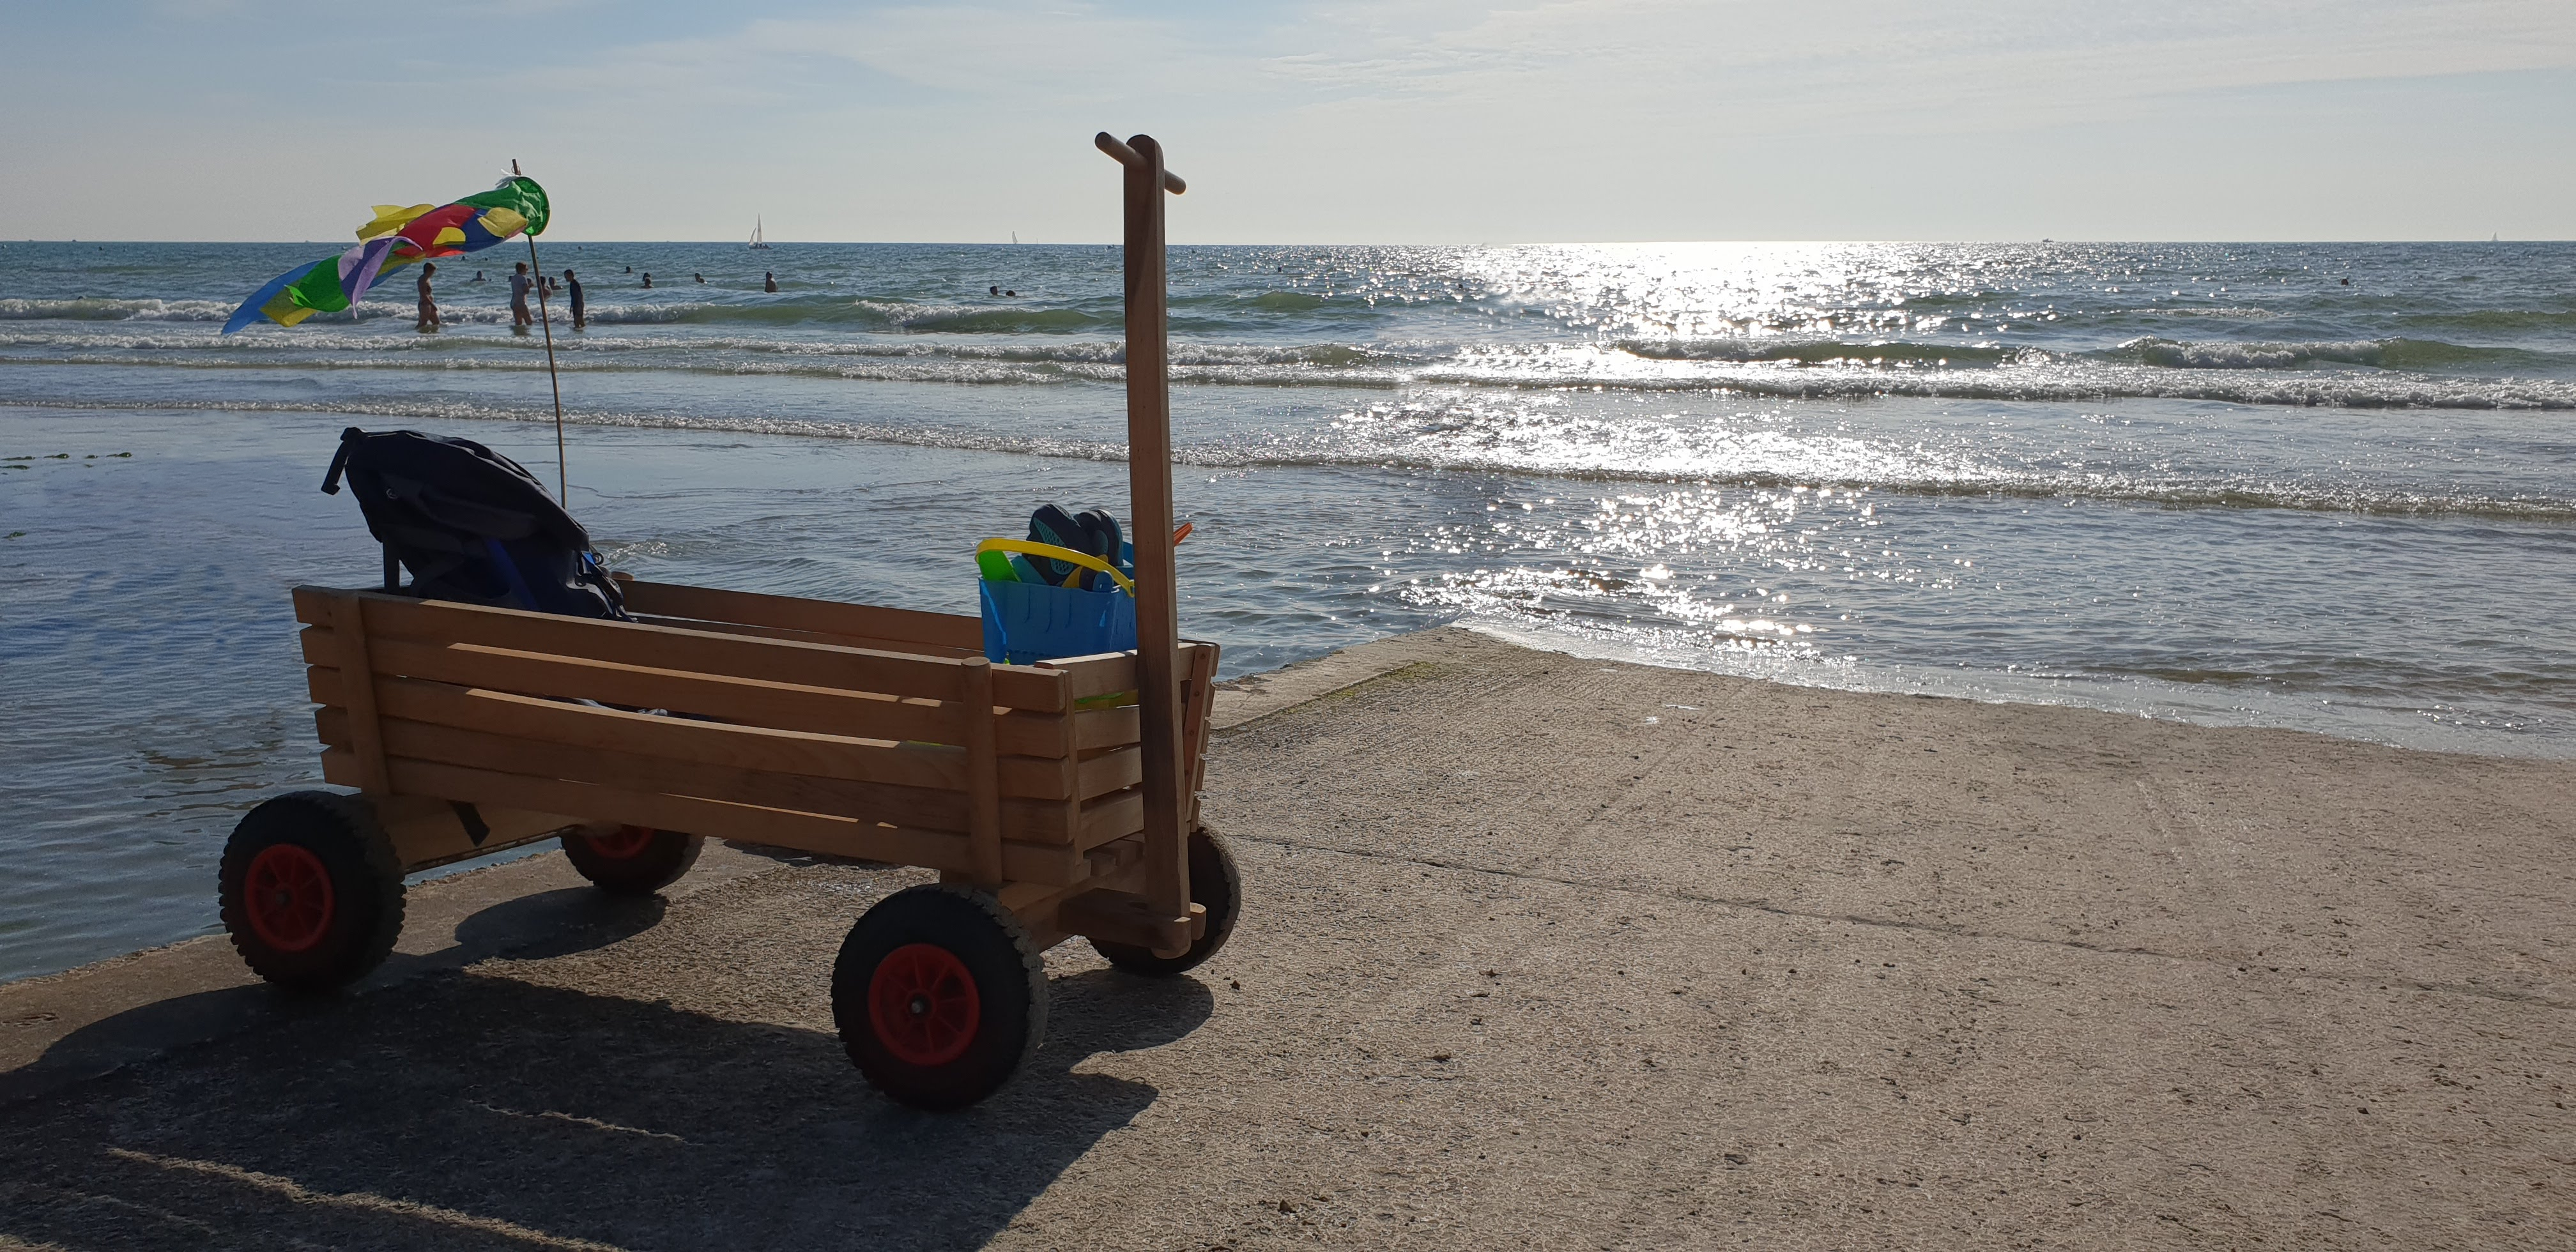
ocean, sea, wimereux, sun, blue, summer, beach, mode of transport, coast, vehicle, shore, vacation, cart, sand, coastal and oceanic landforms, wagon, travel